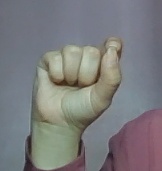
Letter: fa